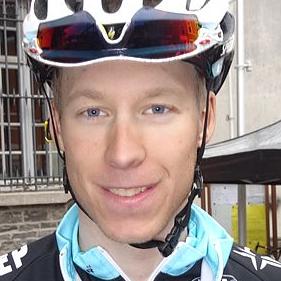
Age: 21